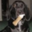
Label: dog